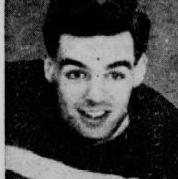
Age: 20